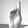
ASL letter: D